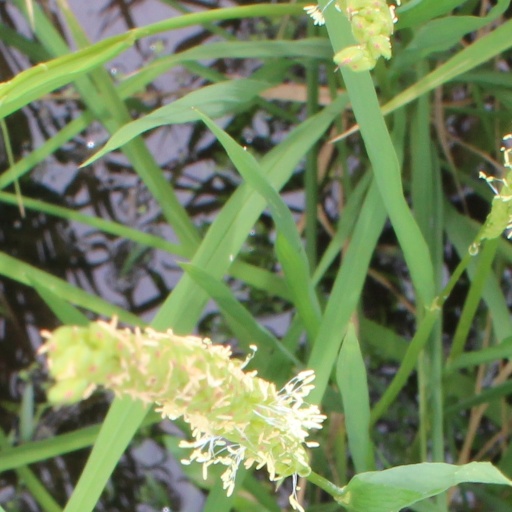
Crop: rice